Behaalotecha

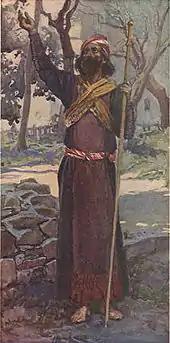
Zechariah (watercolor circa 1896–1902 by James Tissot)

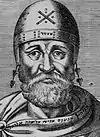
Philo

The prayer of Moses for Miriam's health in Numbers 12:13, "Heal her now, O God, I beseech You" ("El, nah r'fah nah lah")—just five simple words in Hebrew—demonstrates that it is not the length of a prayer that matters.